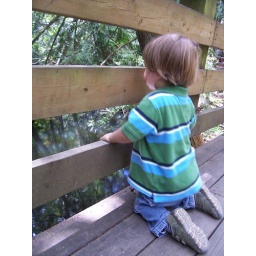
Cool bridge over water beside the park